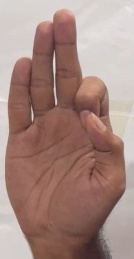
ASL sign: F